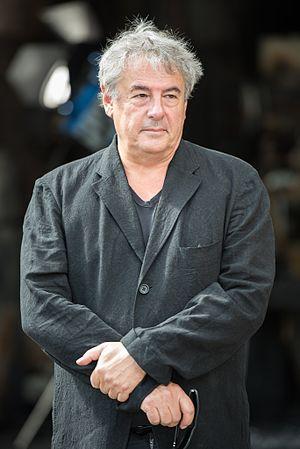
Markus Imboden, né le 17 octobre 1955 à Interlaken, est un réalisateur et scénariste suisse.